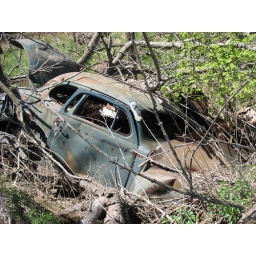
I found this old car in a washout next to a bike trail. A Plymouth Deluxe.